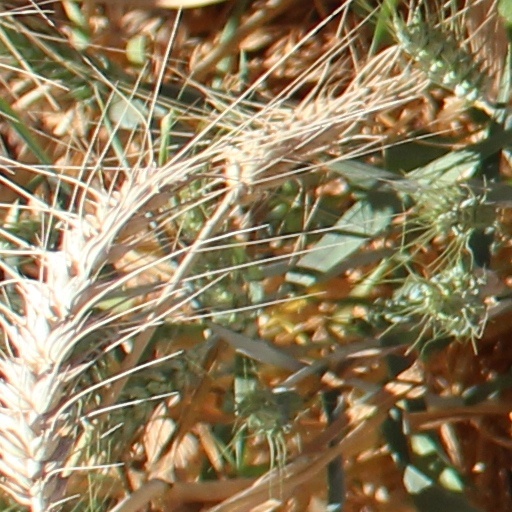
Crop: wheat